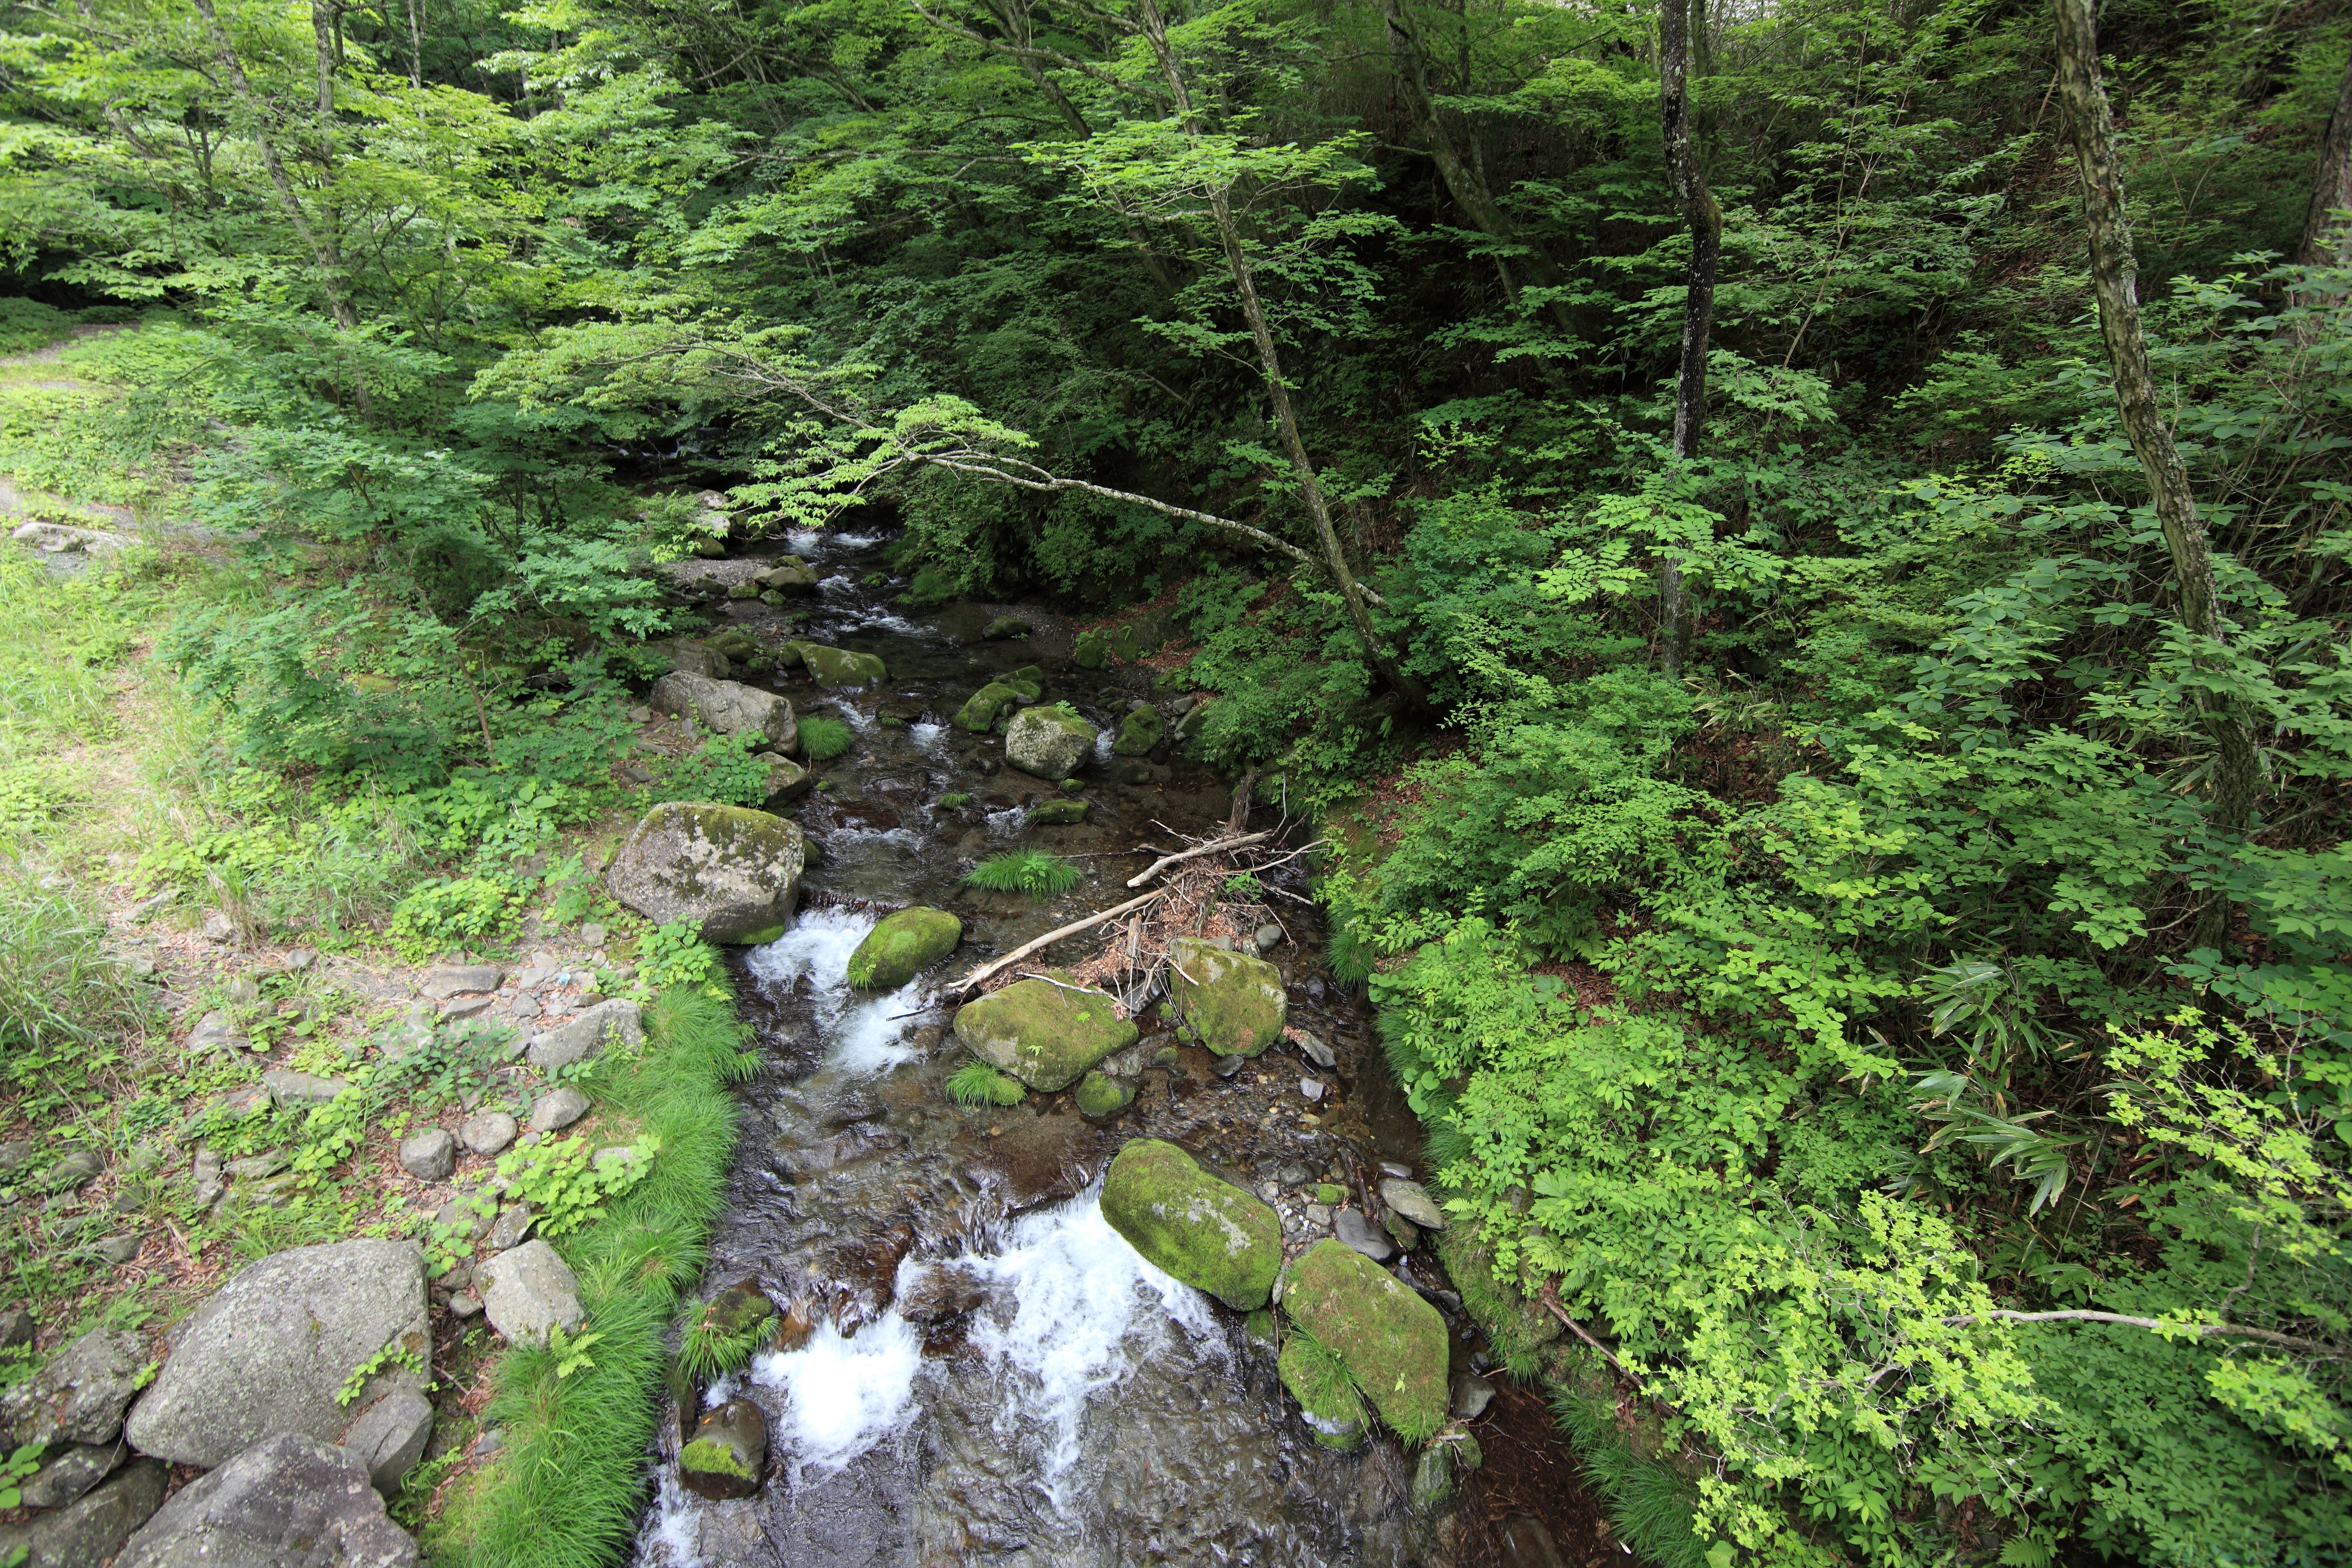
forest, wilderness, walking, trail, adventure, river, valley, stream, high, jungle, ridge, cool image, vegetation, rainforest, ravine, waterfalls, 5d, hires, woodland, habitat, i, markii, water feature, ecosystem, watercourse, hi, res, resolution, nagano, sakuhomachi, minamisaku, otomenotaki, nature reserve, old growth forest, natural environment, geological phenomenon